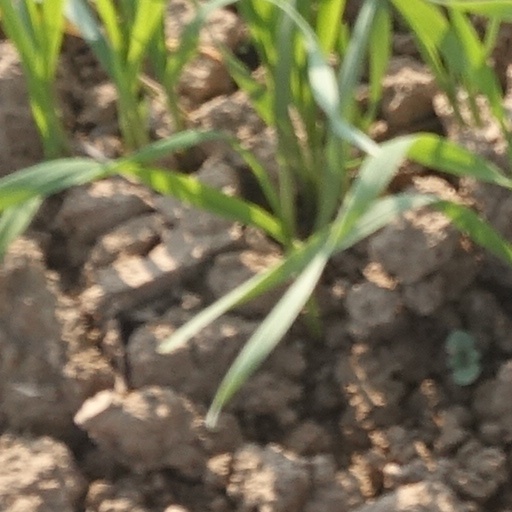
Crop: wheat